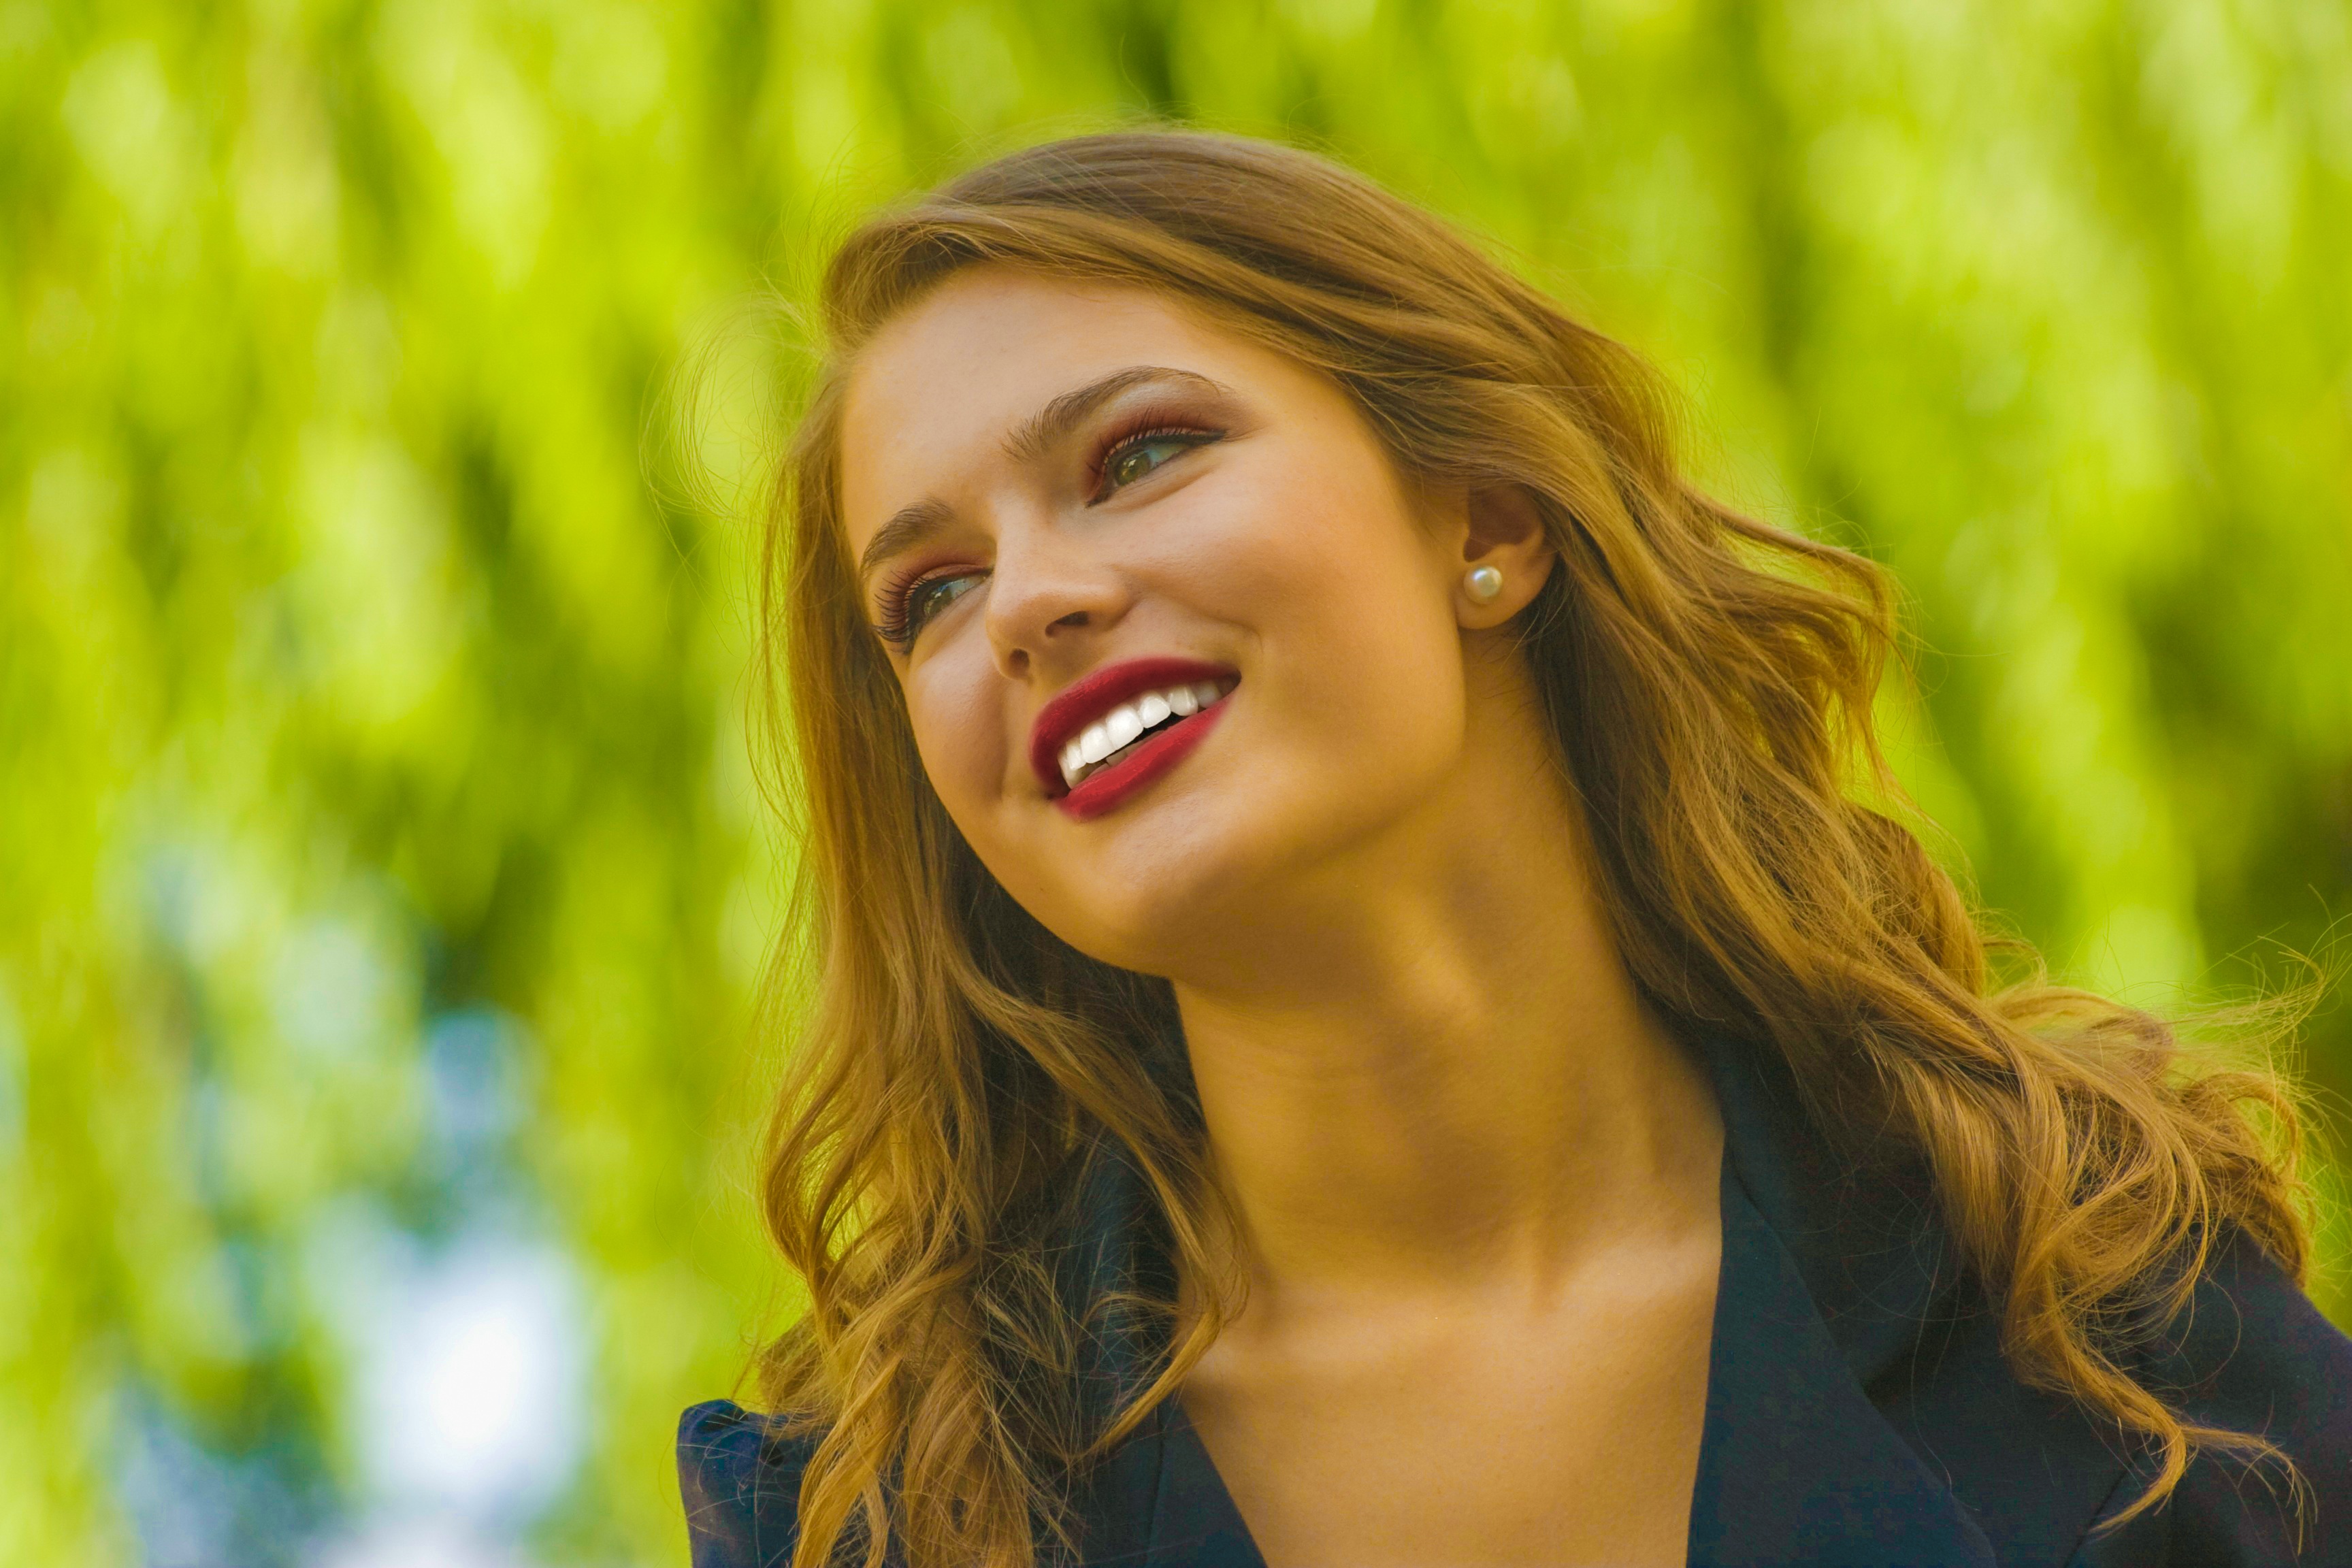
person, girl, woman, hair, photography, flower, cute, female, portrait, model, young, fashion, lady, facial expression, hairstyle, smile, makeup, long hair, close up, face, eyes, happy, women, eye, head, skin, beauty, expression, beautiful, sexy, blond, attractive, elegance, emotion, glamour, beautiful woman, photo shoot, brown hair, portrait photography